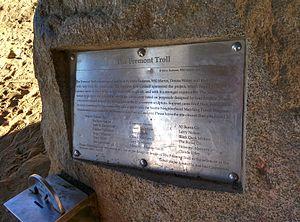
Le Fremont Troll est une sculpture située sous la partie nord du George Washington Memorial Bridge, dans le quartier de Fremont, à Seattle. L'avenue située au-dessus a été renommée Troll Avenue en 2005.